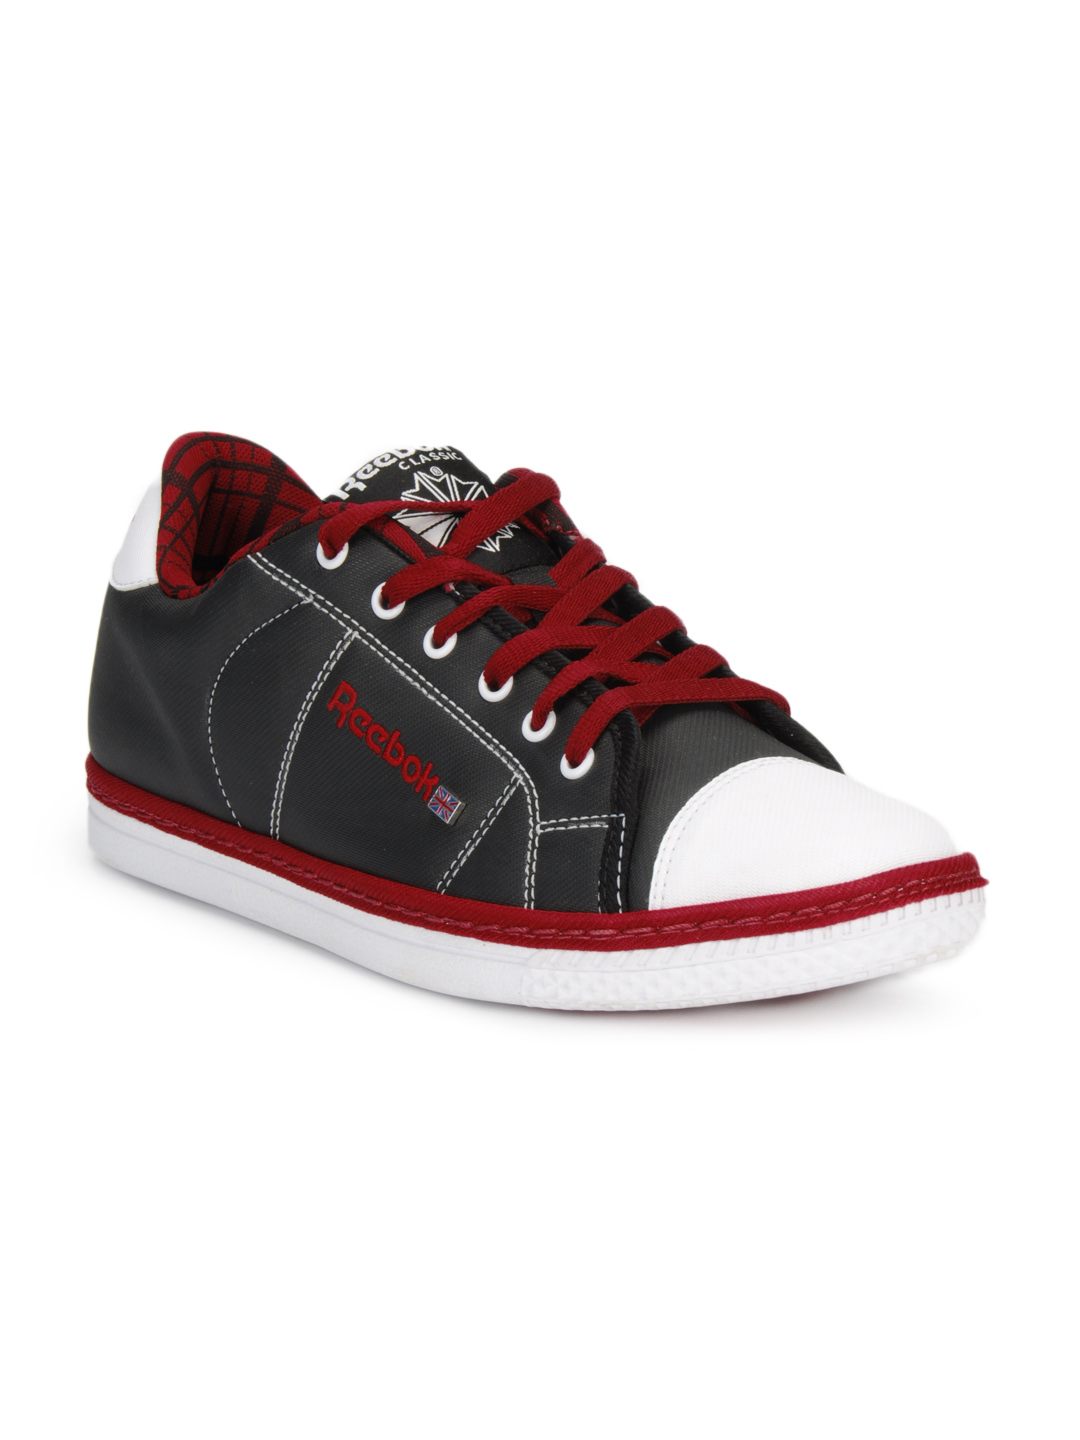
Reebok Men Black Desire Shoes
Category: Footwear / Shoes / Casual Shoes
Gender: Men
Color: Black
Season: Summer 2012
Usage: Casual